March Across the Belts

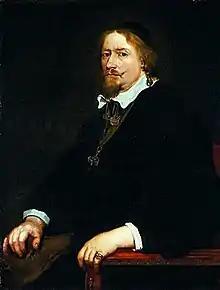
Corfitz Ulfeldt (1653) by Sébastien Bourdon.

The conquest of Funen opened interesting opportunities for the Swedish army, as did the conquest of the fortified city of Nyborg, which was the link to the Great Belt, the strait between Funen and Zealand. They captured hundreds of Danish cavalry horses abandoned on the ice by the shoreline. The cavalrymen from three Danish squadrons had left their horses and continued on foot across the Great Belt, probably to Sprogø. Other Danish cavalrymen fled southeast across the ice to Langeland, and therefore, information circulated that the ice carried all the way to Lolland. The king immediately ordered extensive investigations into the bearing capacity of the ice at various locations on the Great Belt.